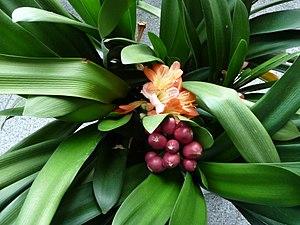
Clivia miniata est une espèce de Clivia originaire d'Afrique du Sud. Cette plante ornementale aussi appelée Clivie vermillon, Lis de St-Joseph ou Lis du Natal pousse bien en appartement dans les zones à hiver froid.